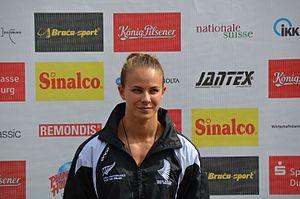
Lisa Carrington, née le 23 juin 1989 à Tauranga, est une kayakiste néo-zélandaise.